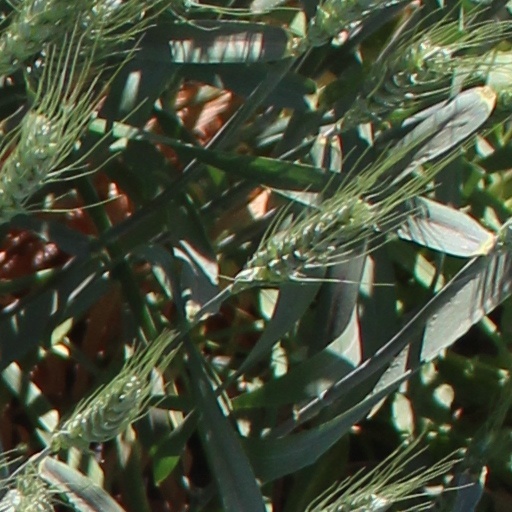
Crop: wheat